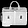
Label: Bag